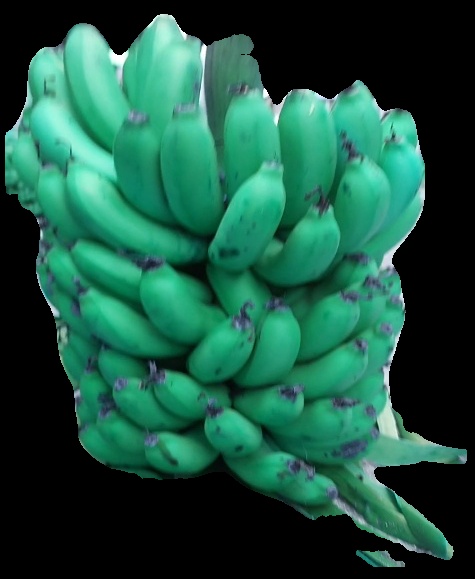
Variety: pachbale
Grade: grade2